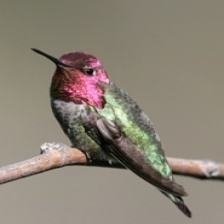
Species: ANNAS HUMMINGBIRD
Scientific name: CALYPTE ANNA
ImageNet parent category: hummingbird